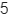
Number: 5